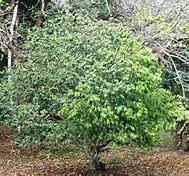
Label: Grapes